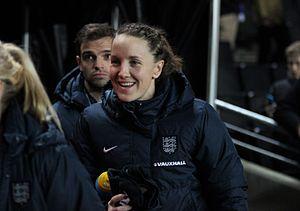
Casey Stoney, née le 13 mai 1982 à Crawley, est une joueuse de football internationale anglaise. Elle jouait pour Liverpool et elle est la capitaine de l'Angleterre. Elle entraine l'équipe féminine de Manchester United lors de la saison 2018/19 en deuxième division anglaise.